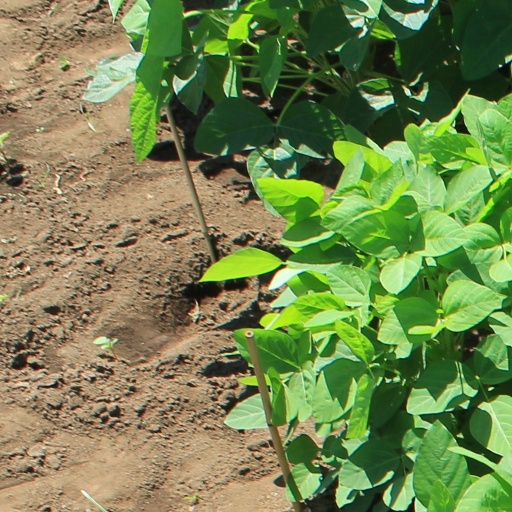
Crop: soybean